Simon McMenemy

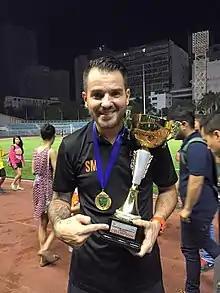
McMenemy in stadium

Simon Alexander McMenemy (born 6 December 1977) is a Scottish football manager and the current technical director of Liga 2 club Persela Lamongan. Previously, he had spells as manager of Bhayangkara, Maldivian side New Radiant, Indonesia Super League club Pelita Bandung Raya, Mitra Kukar in Indonesia, Đồng Tâm Long An in Vietnam, Loyola Meralco Sparks in Philippines, the Philippines national team and the Indonesia national team.